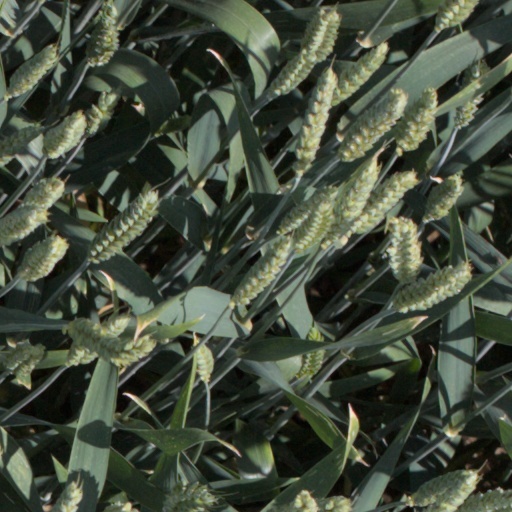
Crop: wheat